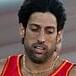
Age: 19